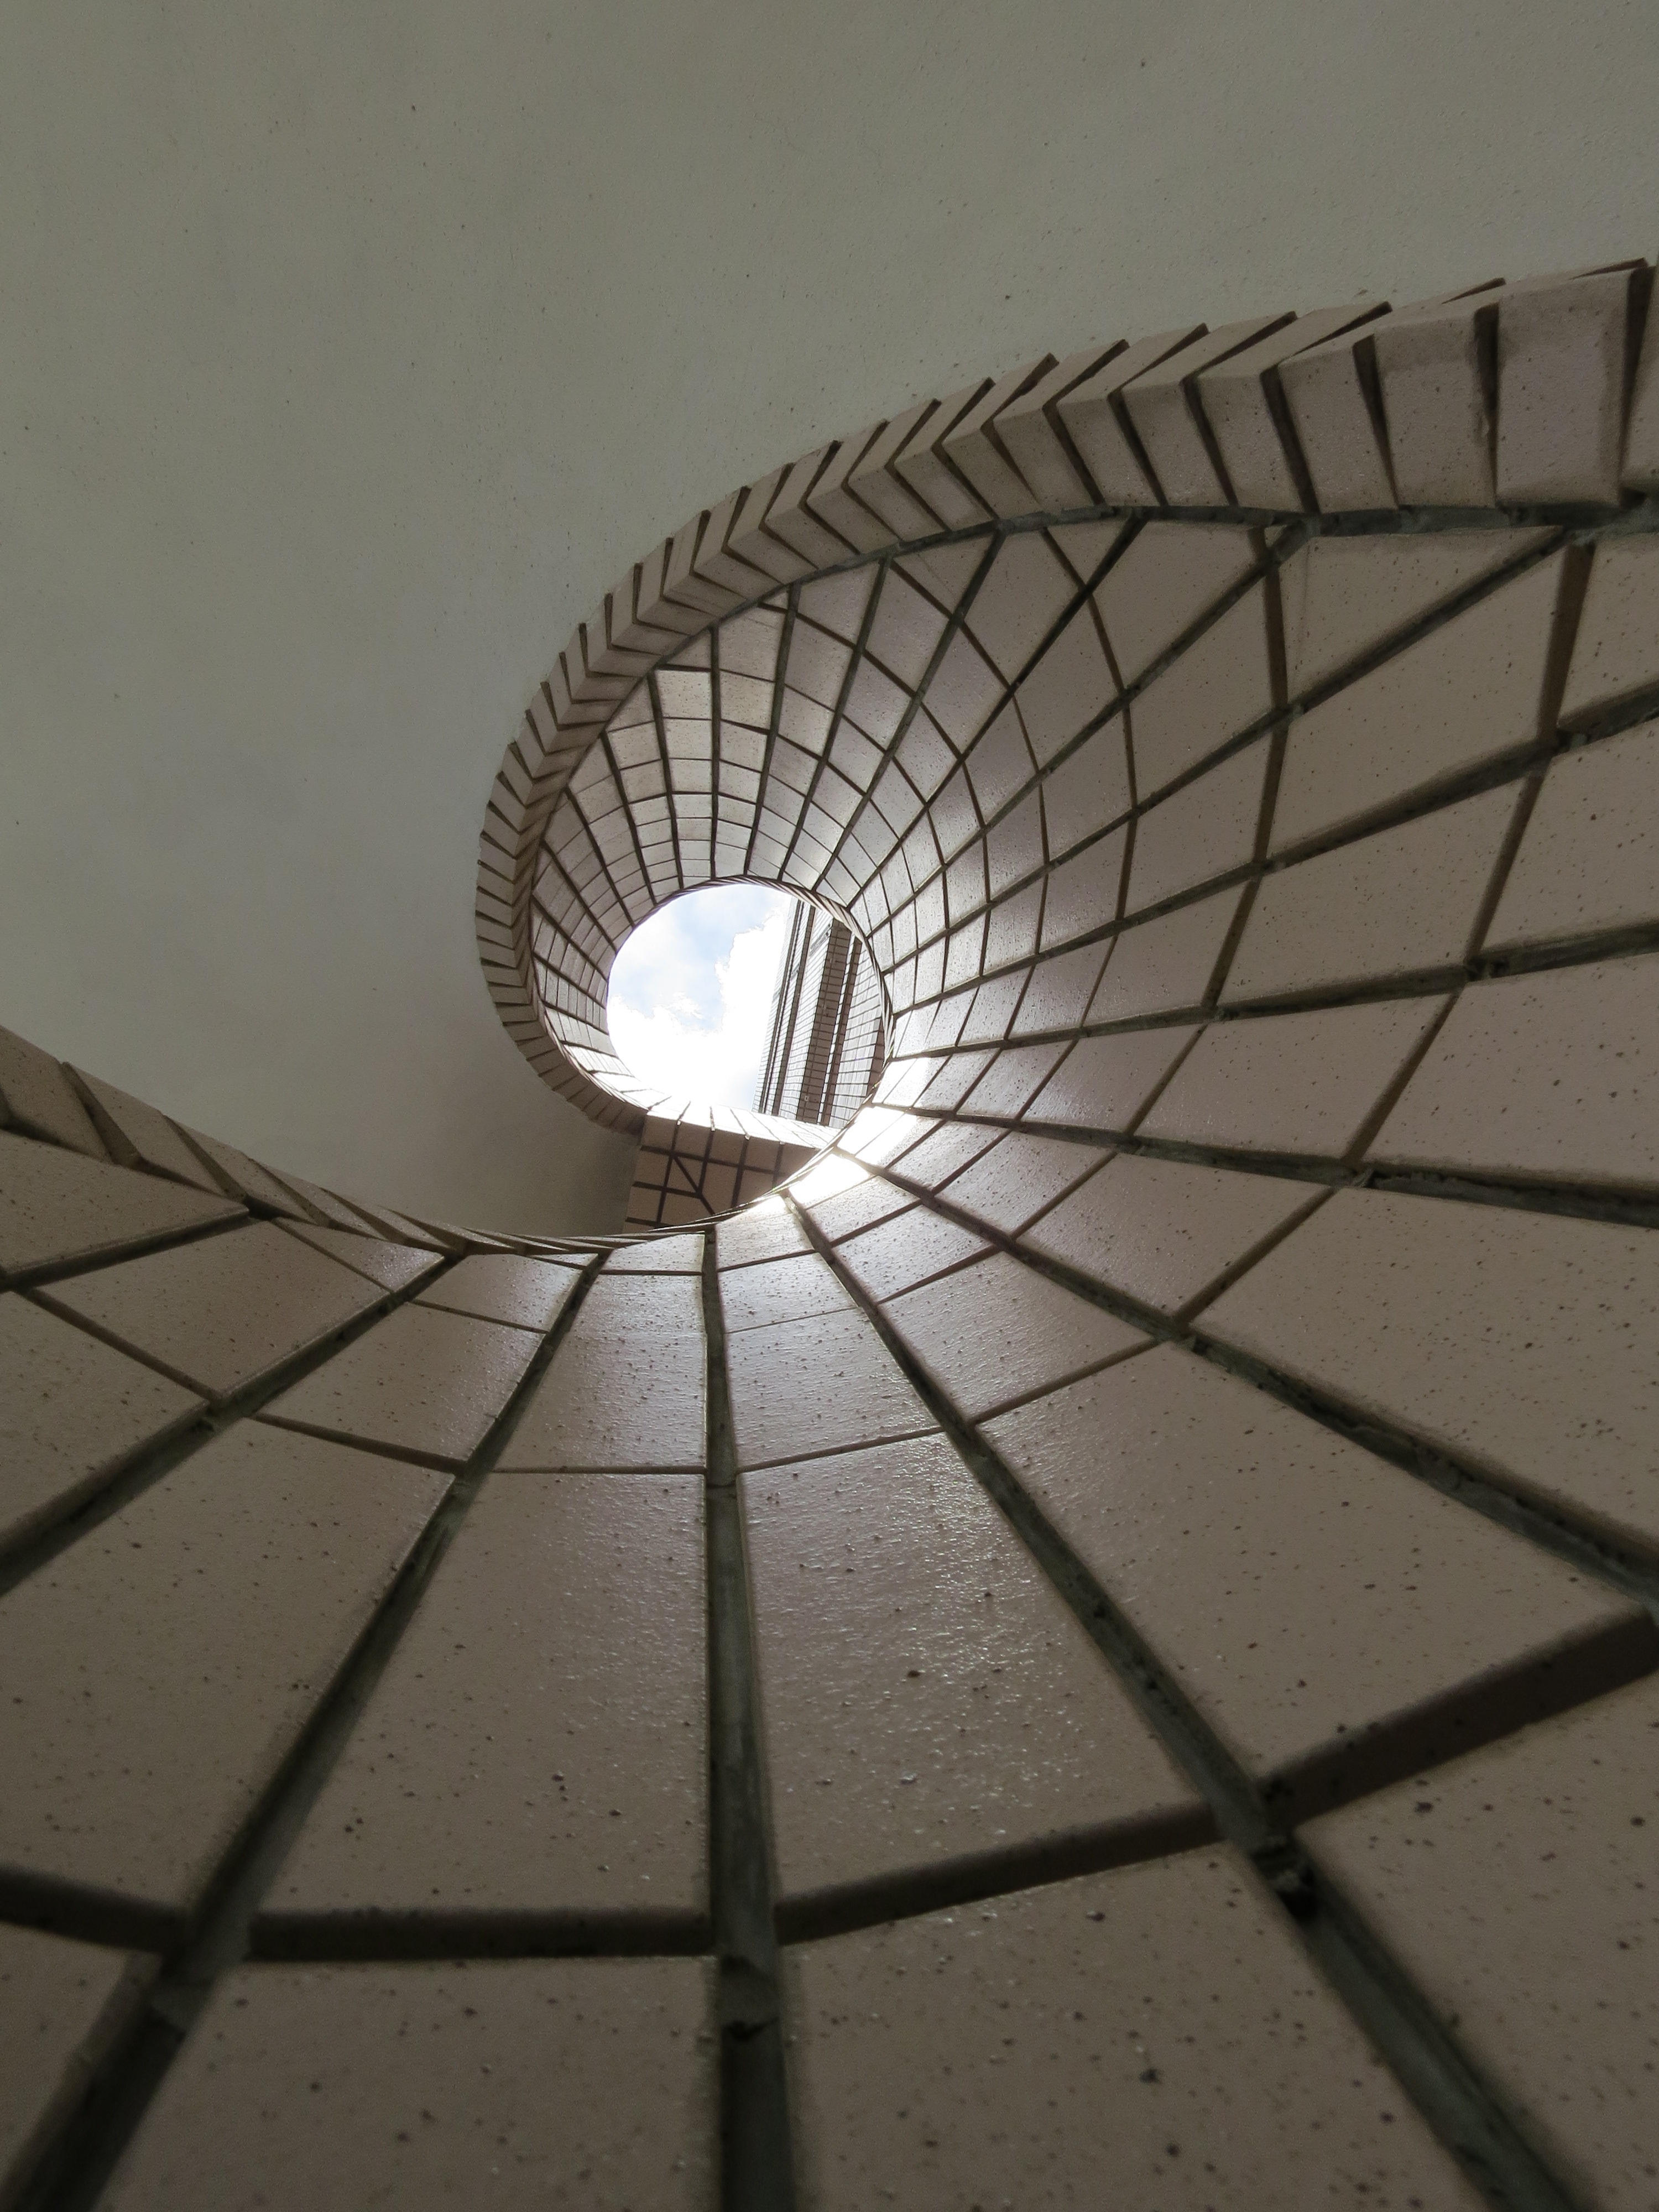
wing, light, white, wheel, spiral, building, ceiling, line, lighting, circle, hong kong, symmetry, dome, shape, daylighting